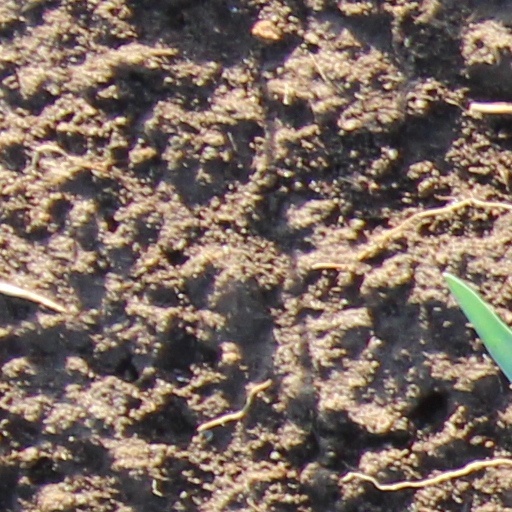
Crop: wheat